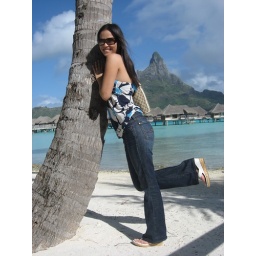
34 - jen - cute leg up by pam tree